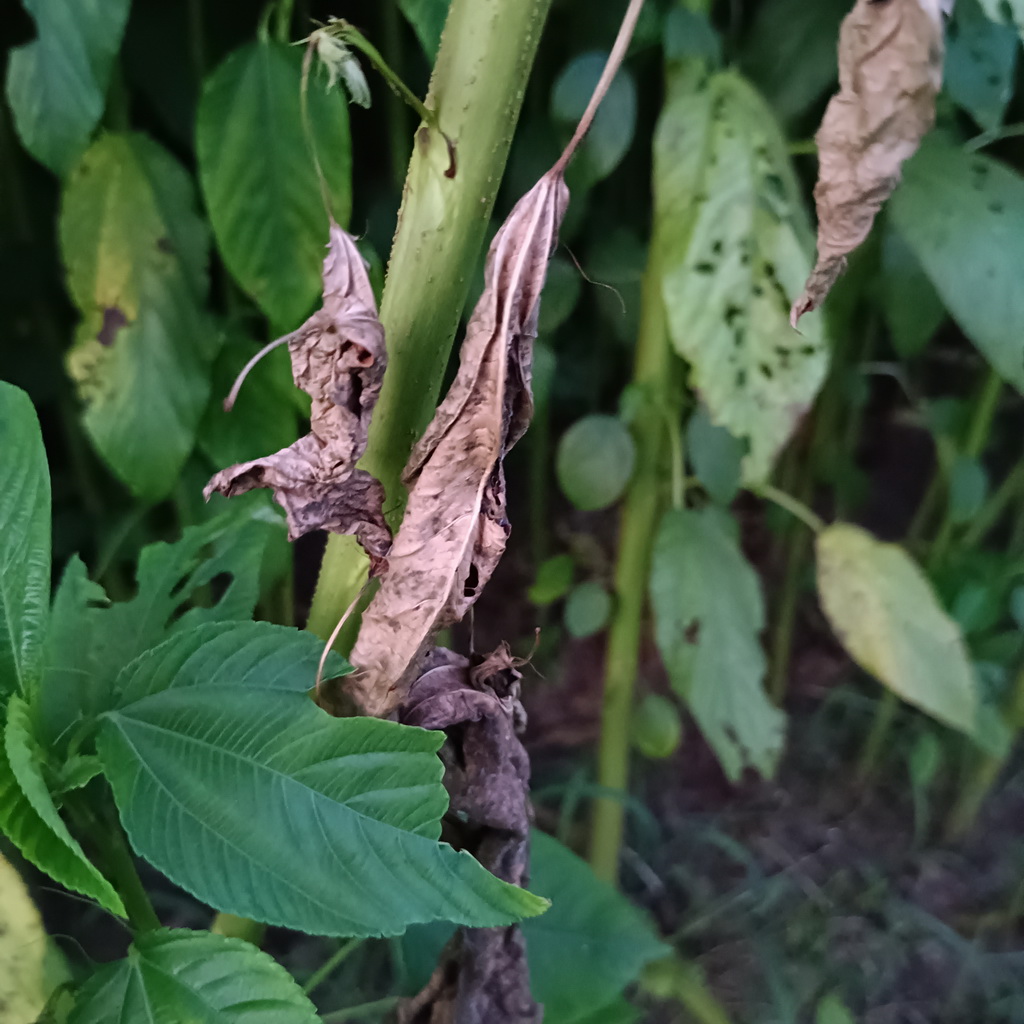
Label: Holed